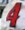
Number: 4